Vik Church (Flatanger)

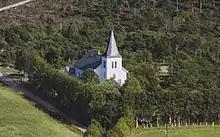
View of the church

Vik Church or Flatanger Church is a parish church of the Church of Norway in Flatanger Municipality in Trøndelag county, Norway. It is located in the village of Vik. It is the main church for the Flatanger parish which is part of the Namdal prosti (deanery) in the Diocese of Nidaros. The white, wooden church was built in a long church style in 1873 using plans drawn up by the architect Jacob Wilhelm Nordan. The church seats about 300 people.